Philipp Hercher

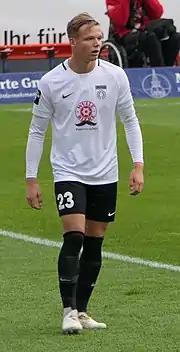
Hercher with SG Sonnenhof Großaspach in 2018

Philipp Hercher (born 21 March 1996) is a German professional footballer who plays as a right-back for club 1. FC Magdeburg.